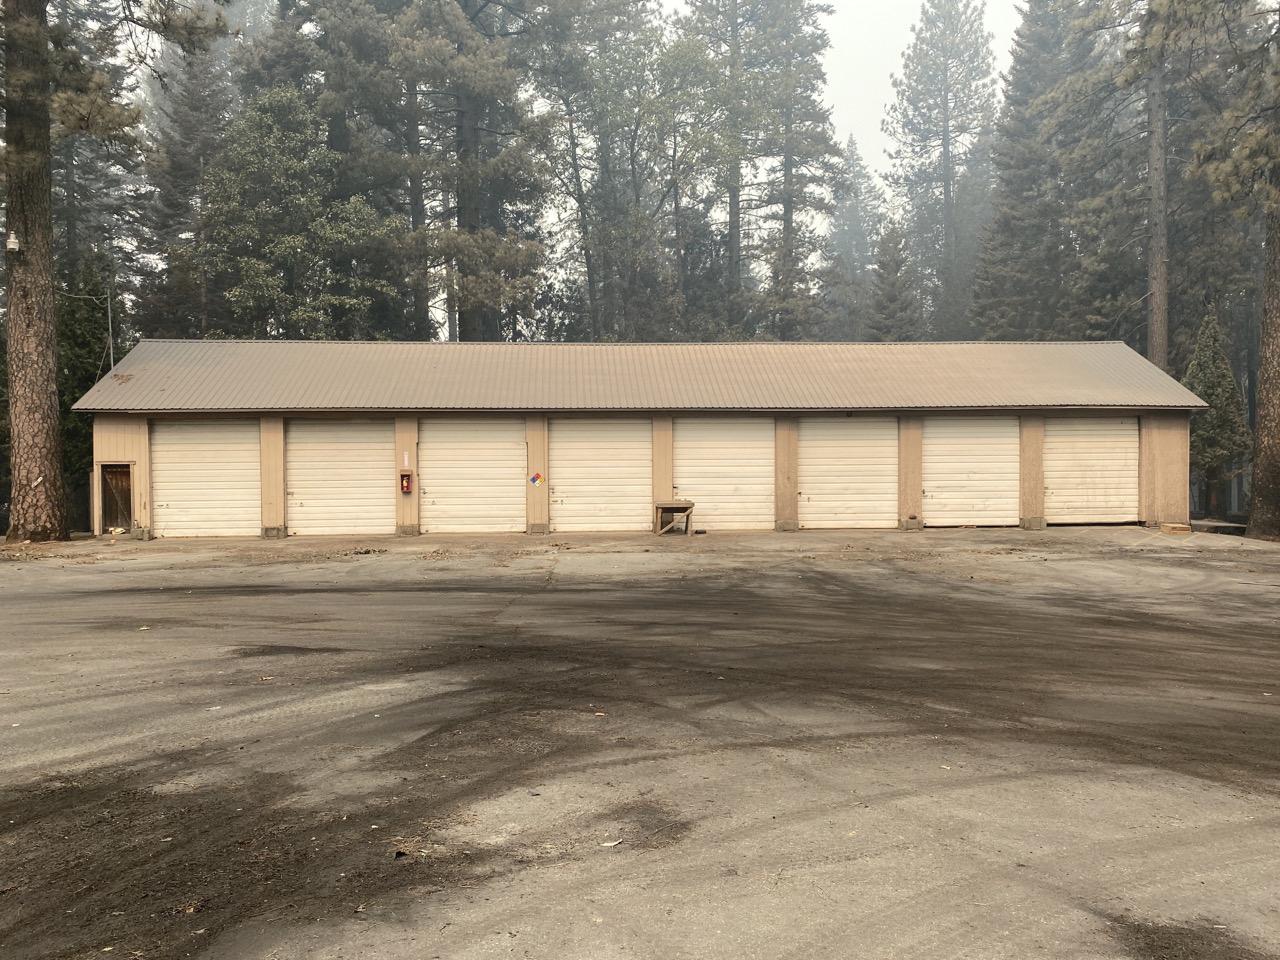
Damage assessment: no_damage